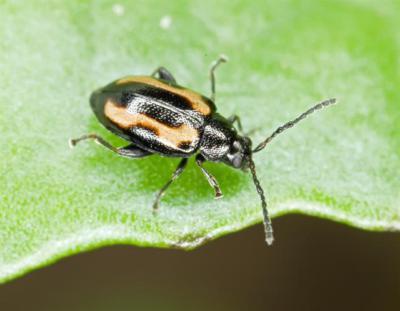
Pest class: striped_flea_beetle